Gilliesieae

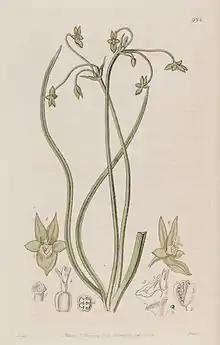
"Gilliesia graminea", by John Lindley 1826

Gilliesieae is a tribe of herbaceous geophyte plants belonging to the subfamily Allioideae of the Amaryllis family (Amaryllidaceae). Described in 1826, it contains fifteen genera and about eighty species. It has been variously treated as a subfamily or tribe. It is native to the Southern United States, Central and South America, predominantly Chile. Of the three tribes of genera that make up the subfamily Allioideae, Gilliesieae is the largest and most variable. The tribe was divided into two tribes in 2014, Gilliesiae "s.s." and Leucocoryneae, based on differences in floral symmetry and septal nectaries.